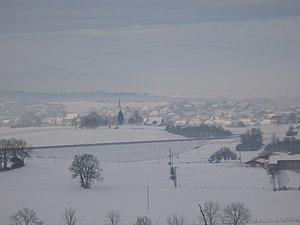
Flangebouche est une commune française située dans le département du Doubs en région Bourgogne-Franche-Comté.